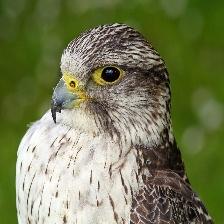
Species: GYRFALCON
Scientific name: FALCO RUSTICOLUS